Beilschmiedia

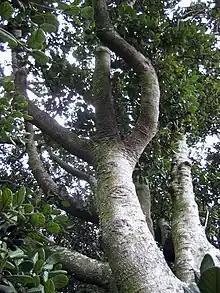
"Beilschmiedia tarairi"

Frequently, their bark is pale to dark brown, smooth or coarse, and they have fine, reddish-brown hairs densely covering the branchlets, and the young leaves are reddish. The dark green leaves are alternate and leathery. Sometimes broad, others small and narrow, the leaves have distinctive depressed veins. The flowers are greenish to cream to yellow-green, and pedicellate of 4–6 mm. The flowers often are clothed in dense reddish-brown hairs. The flowers are hermaphroditic and arranged in inflorescences. The inflorescence is an erect panicle arising from the leaf axil. The stamens are in two whorls; the ovary is in a superior position.